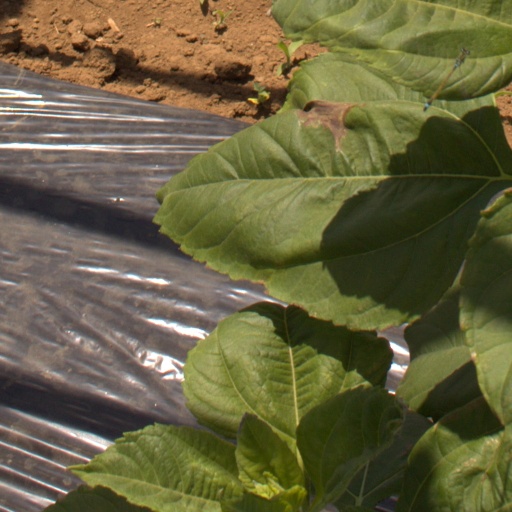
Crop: Jerusalem artichoke